Hapoel Jerusalem

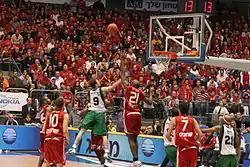
Hapoel Jerusalem basketball team

Hapoel Jerusalem B.C. is considered the second biggest club in Israel after European super power, Maccabi Tel Aviv. Jerusalem has won two League Championships (in 2015 and 2017) and has been league runner up five times. It has also won five Cups, and the pre-season Winner Cup tournament four times. The club's greatest achievement was winning the ULEB Cup in 2004, the second highest title in Europe.